A Cock and Bull Story

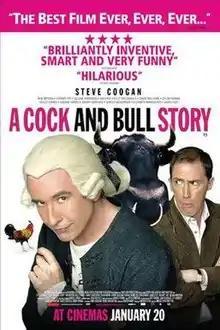
Film poster

A Cock and Bull Story (marketed in Australia, New Zealand and the United States as Tristram Shandy: A Cock and Bull Story, and also credited as such) is a 2005 British comedy film directed by Michael Winterbottom. It is a film-within-a-film, featuring Steve Coogan and Rob Brydon playing themselves as egotistical actors during the making of a screen adaptation of Laurence Sterne's 18th-century metafictional novel "Tristram Shandy". Gillian Anderson and Keeley Hawes also play themselves in addition to their "Tristram Shandy" roles. Since the book is about a man attempting but failing to write his autobiography, the film takes the form of being about failing to make the film.